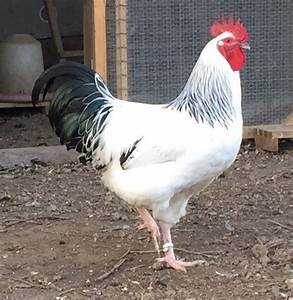
Label: chicken